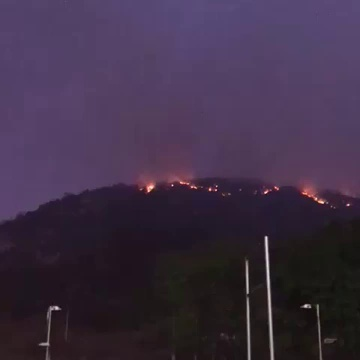
Fire: yes
Smoke: yes